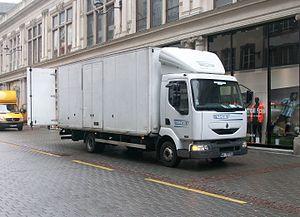
Renault Midlum en livraison dans la rue des grandes arcades à Strasbourg